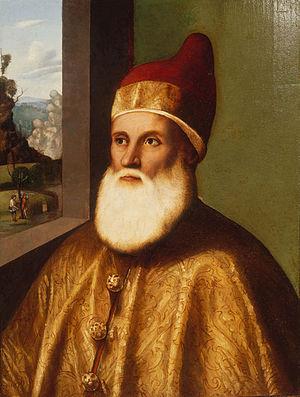
Cet article présente la chronologie de Venise, en tant qu'État indépendant et souverain. Elle prend fin le 9 mai 1797. Voici alors sa chronologie :